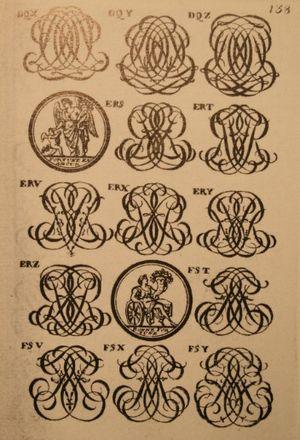
Page de chiffre d'Aubert Verrien, 1724
Nicolas Verrien est un maître écrivain français, spécialisé dans les chiffres.